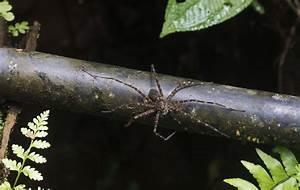
spider